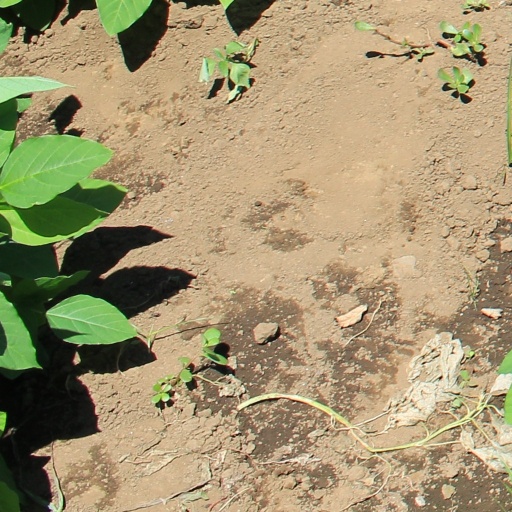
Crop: soybean